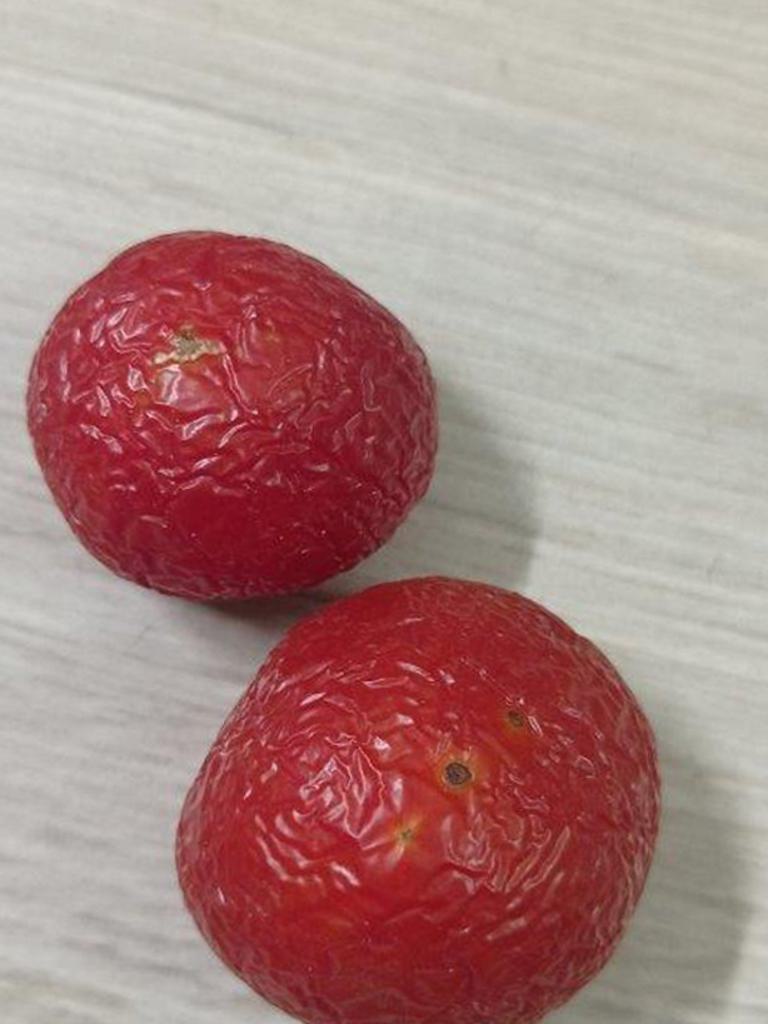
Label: Rotten